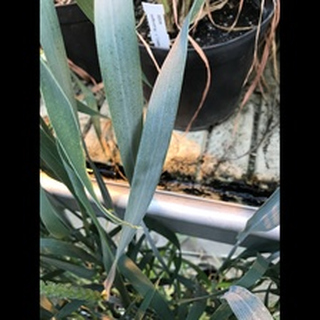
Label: healthy_wheat